Craviotto drums

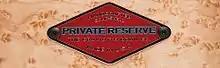
Plaque on a "Private Reserve" snare drum

Craviotto had the opportunity around 1979-80 to work in a boatyard with a master boat builder. As an apprentice and helper he began applying this technique to drum shells. So with the help of the master boat builder, Johnny began making one-ply drum shells. By 1984-85, Craviotto teamed up with Billy Gibson, drummer of Huey Lewis & The News. They launched a drum company, Select Drum Company (later changed to “Solid”) Drum Company.